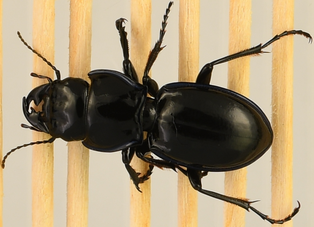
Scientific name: Pasimachus elongatus
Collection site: Central Plains Experimental Range NEON (CPER), plot CPER_009